Pamban Bridge

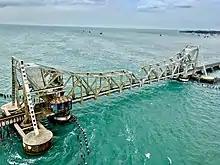
Lifting spans allow small ships to pass through

The bridge was damaged during the 1964 Rameswaram cyclone and required extensive repair work. The adjacent road bridge was opened in 1988. In 2009, further strengthening work was carried out on the bridge under the supervision of E. Sreedharan to enable it to withstand heavier freight trains. On 13 January 2013, the bridge required repair work to the piers after suffering a minor damage from a naval barge. In 2016, the Ministry of Railways sanctioned to replace the existing long rolling type span with a long single truss span which could be opened automatically. In December 2018, train movement was halted to carry out repairs when a fissure was noticed on one of the spans. Rail movement on the bridge was restored in March 2019.